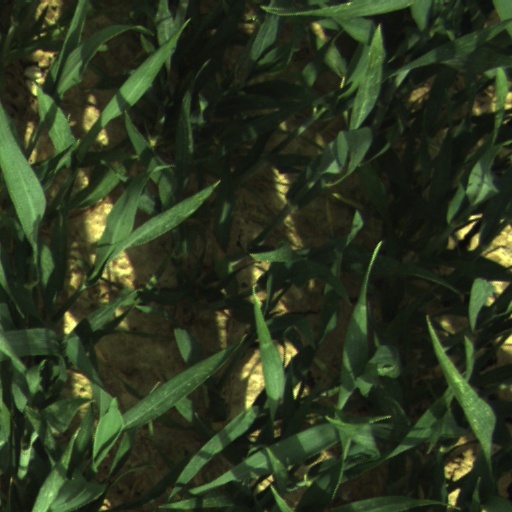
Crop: wheat